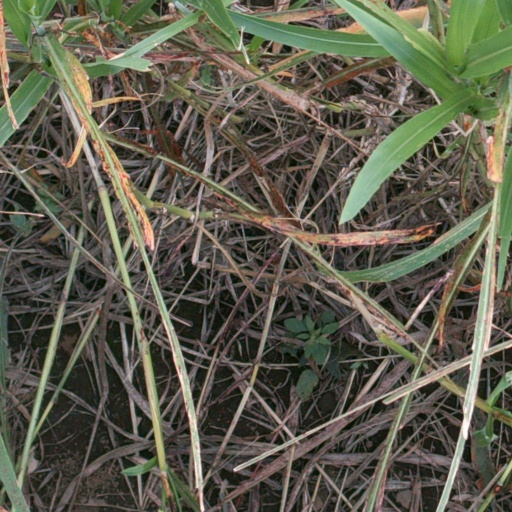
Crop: sorghum